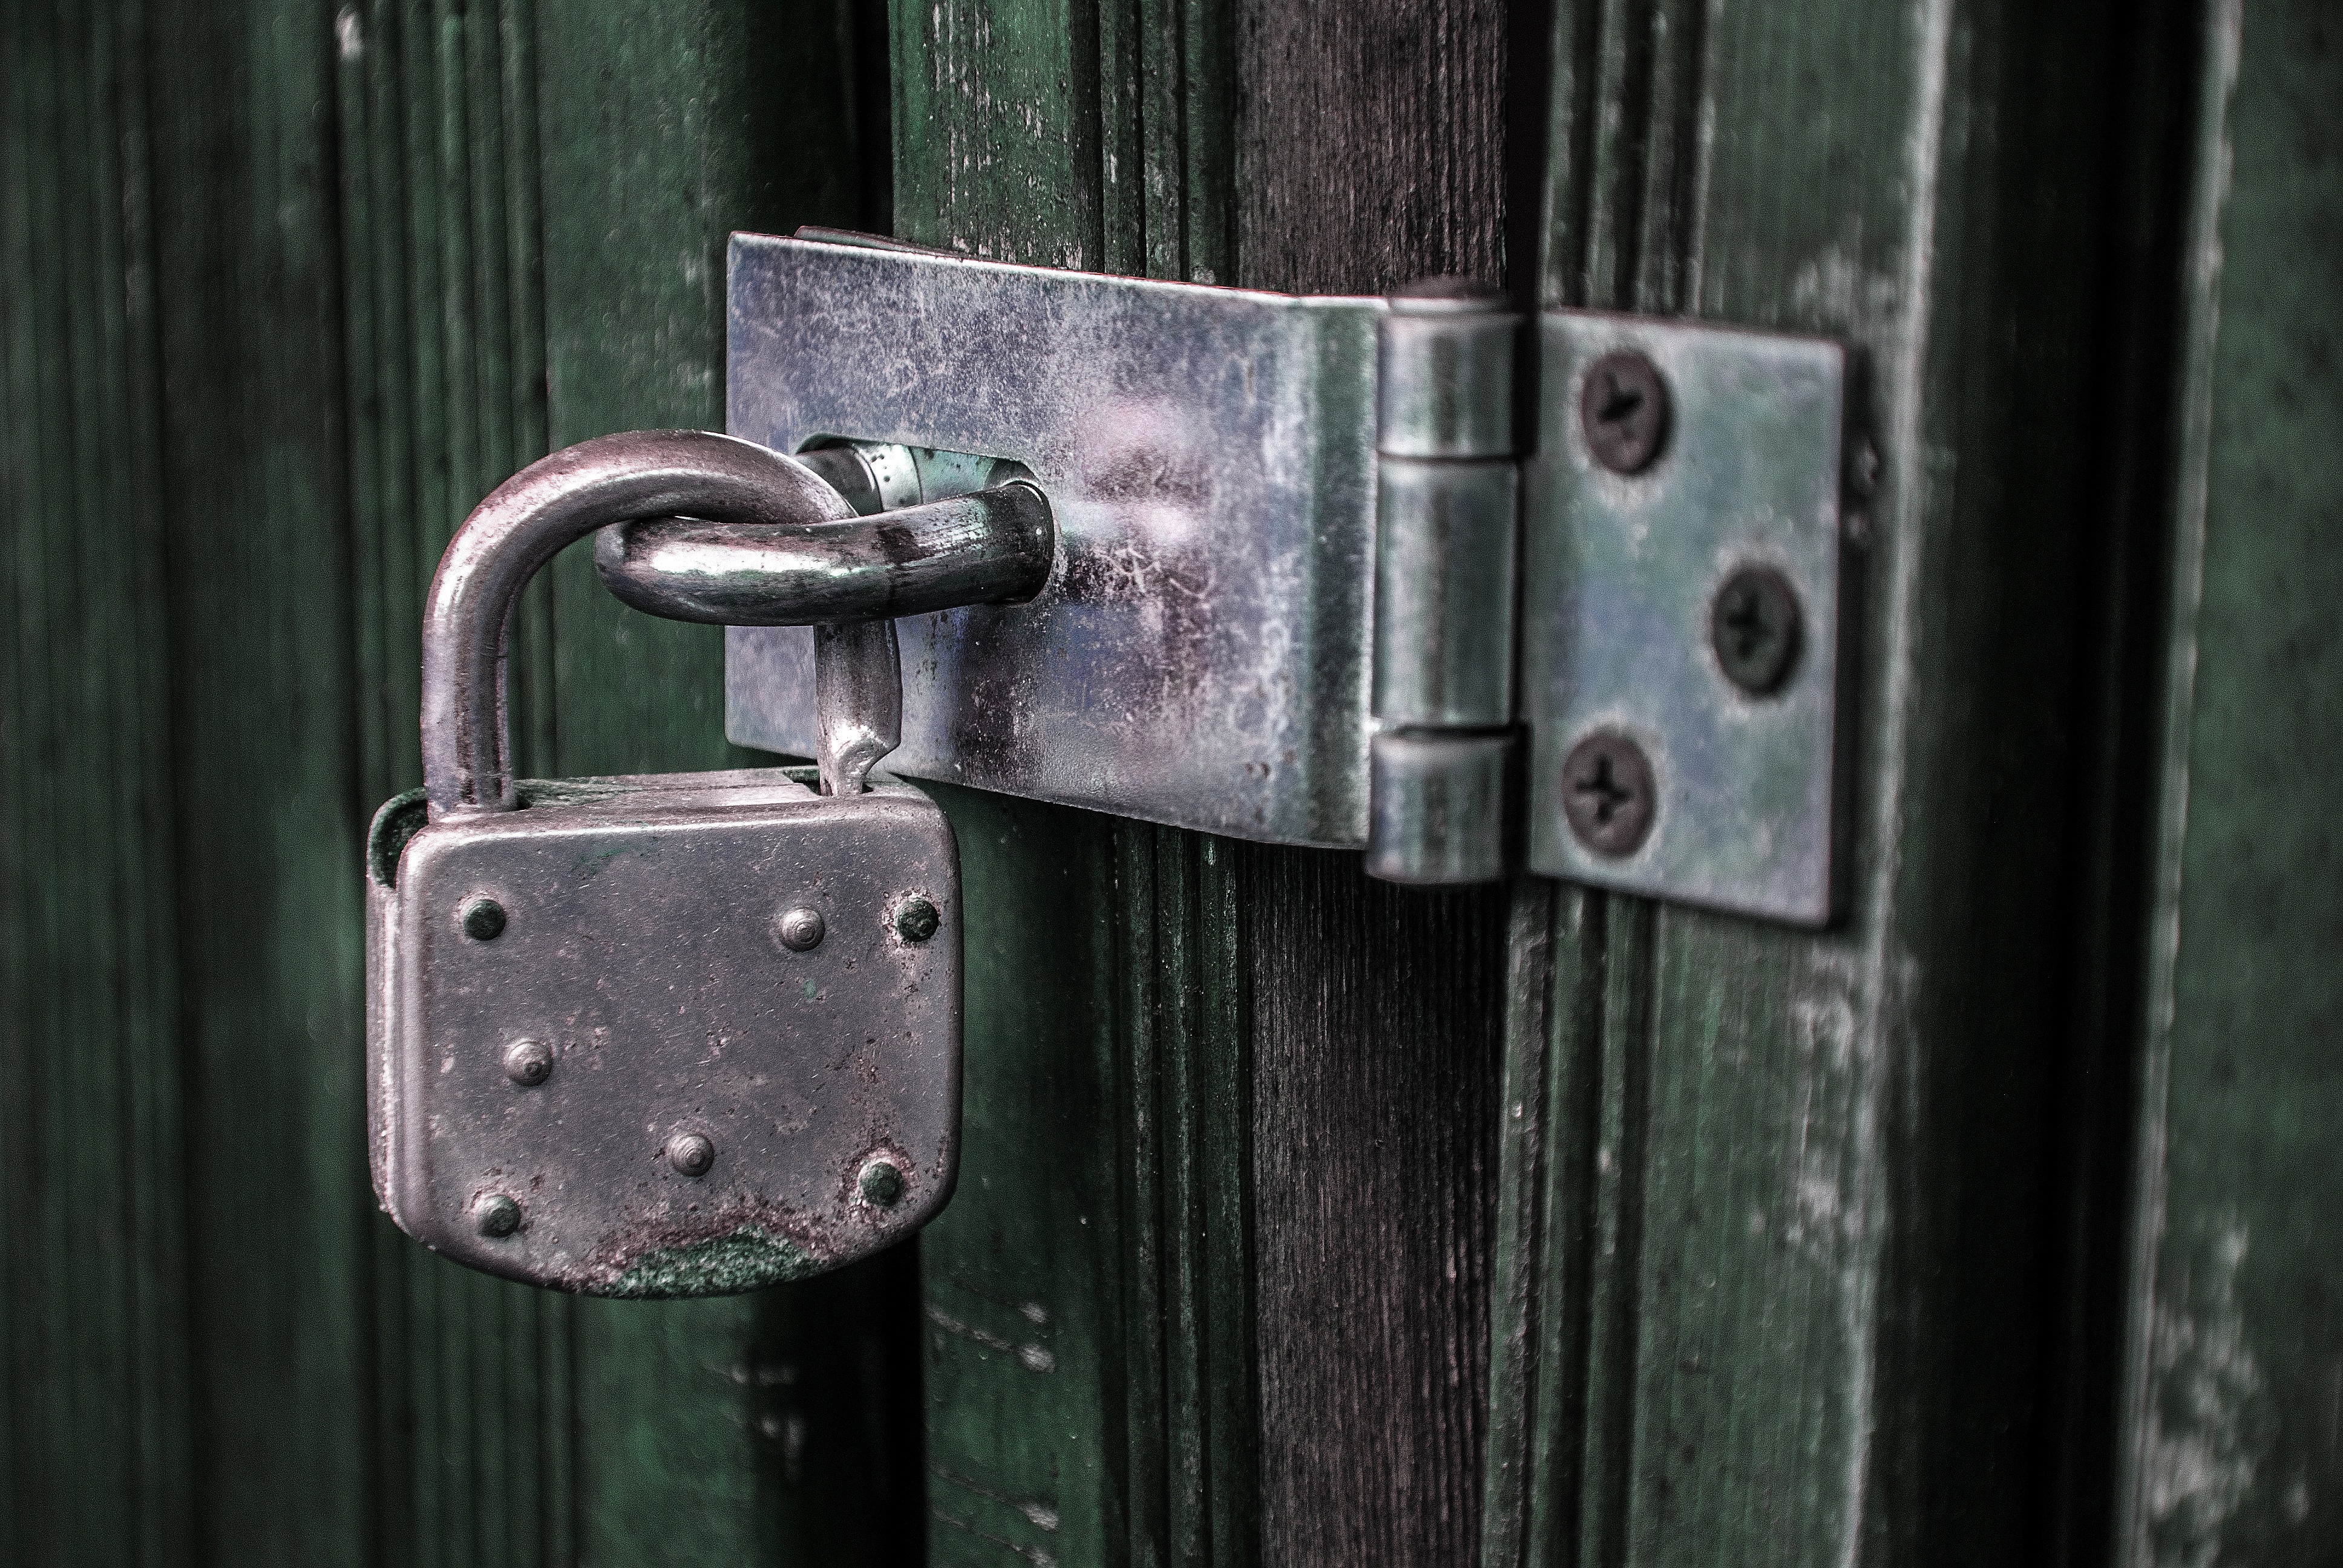
castle, security, padlock, elder, wooden door, closed, iron, lock, stainless, padlocks, u lock, hardware accessory